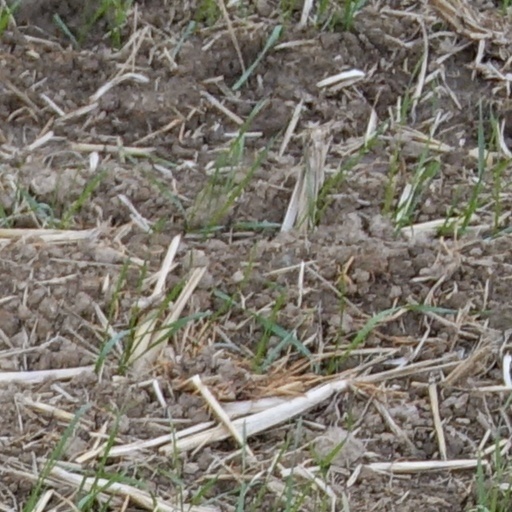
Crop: wheat